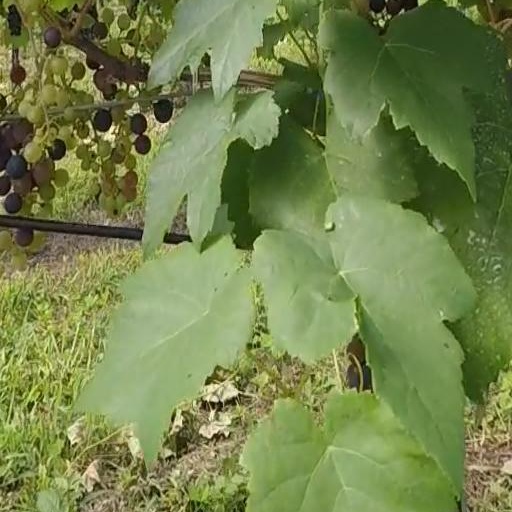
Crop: grape